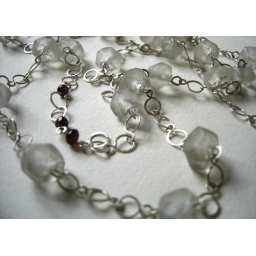
Necklace in sterling silver with icy recycled glass beads and a few garnet accent beads